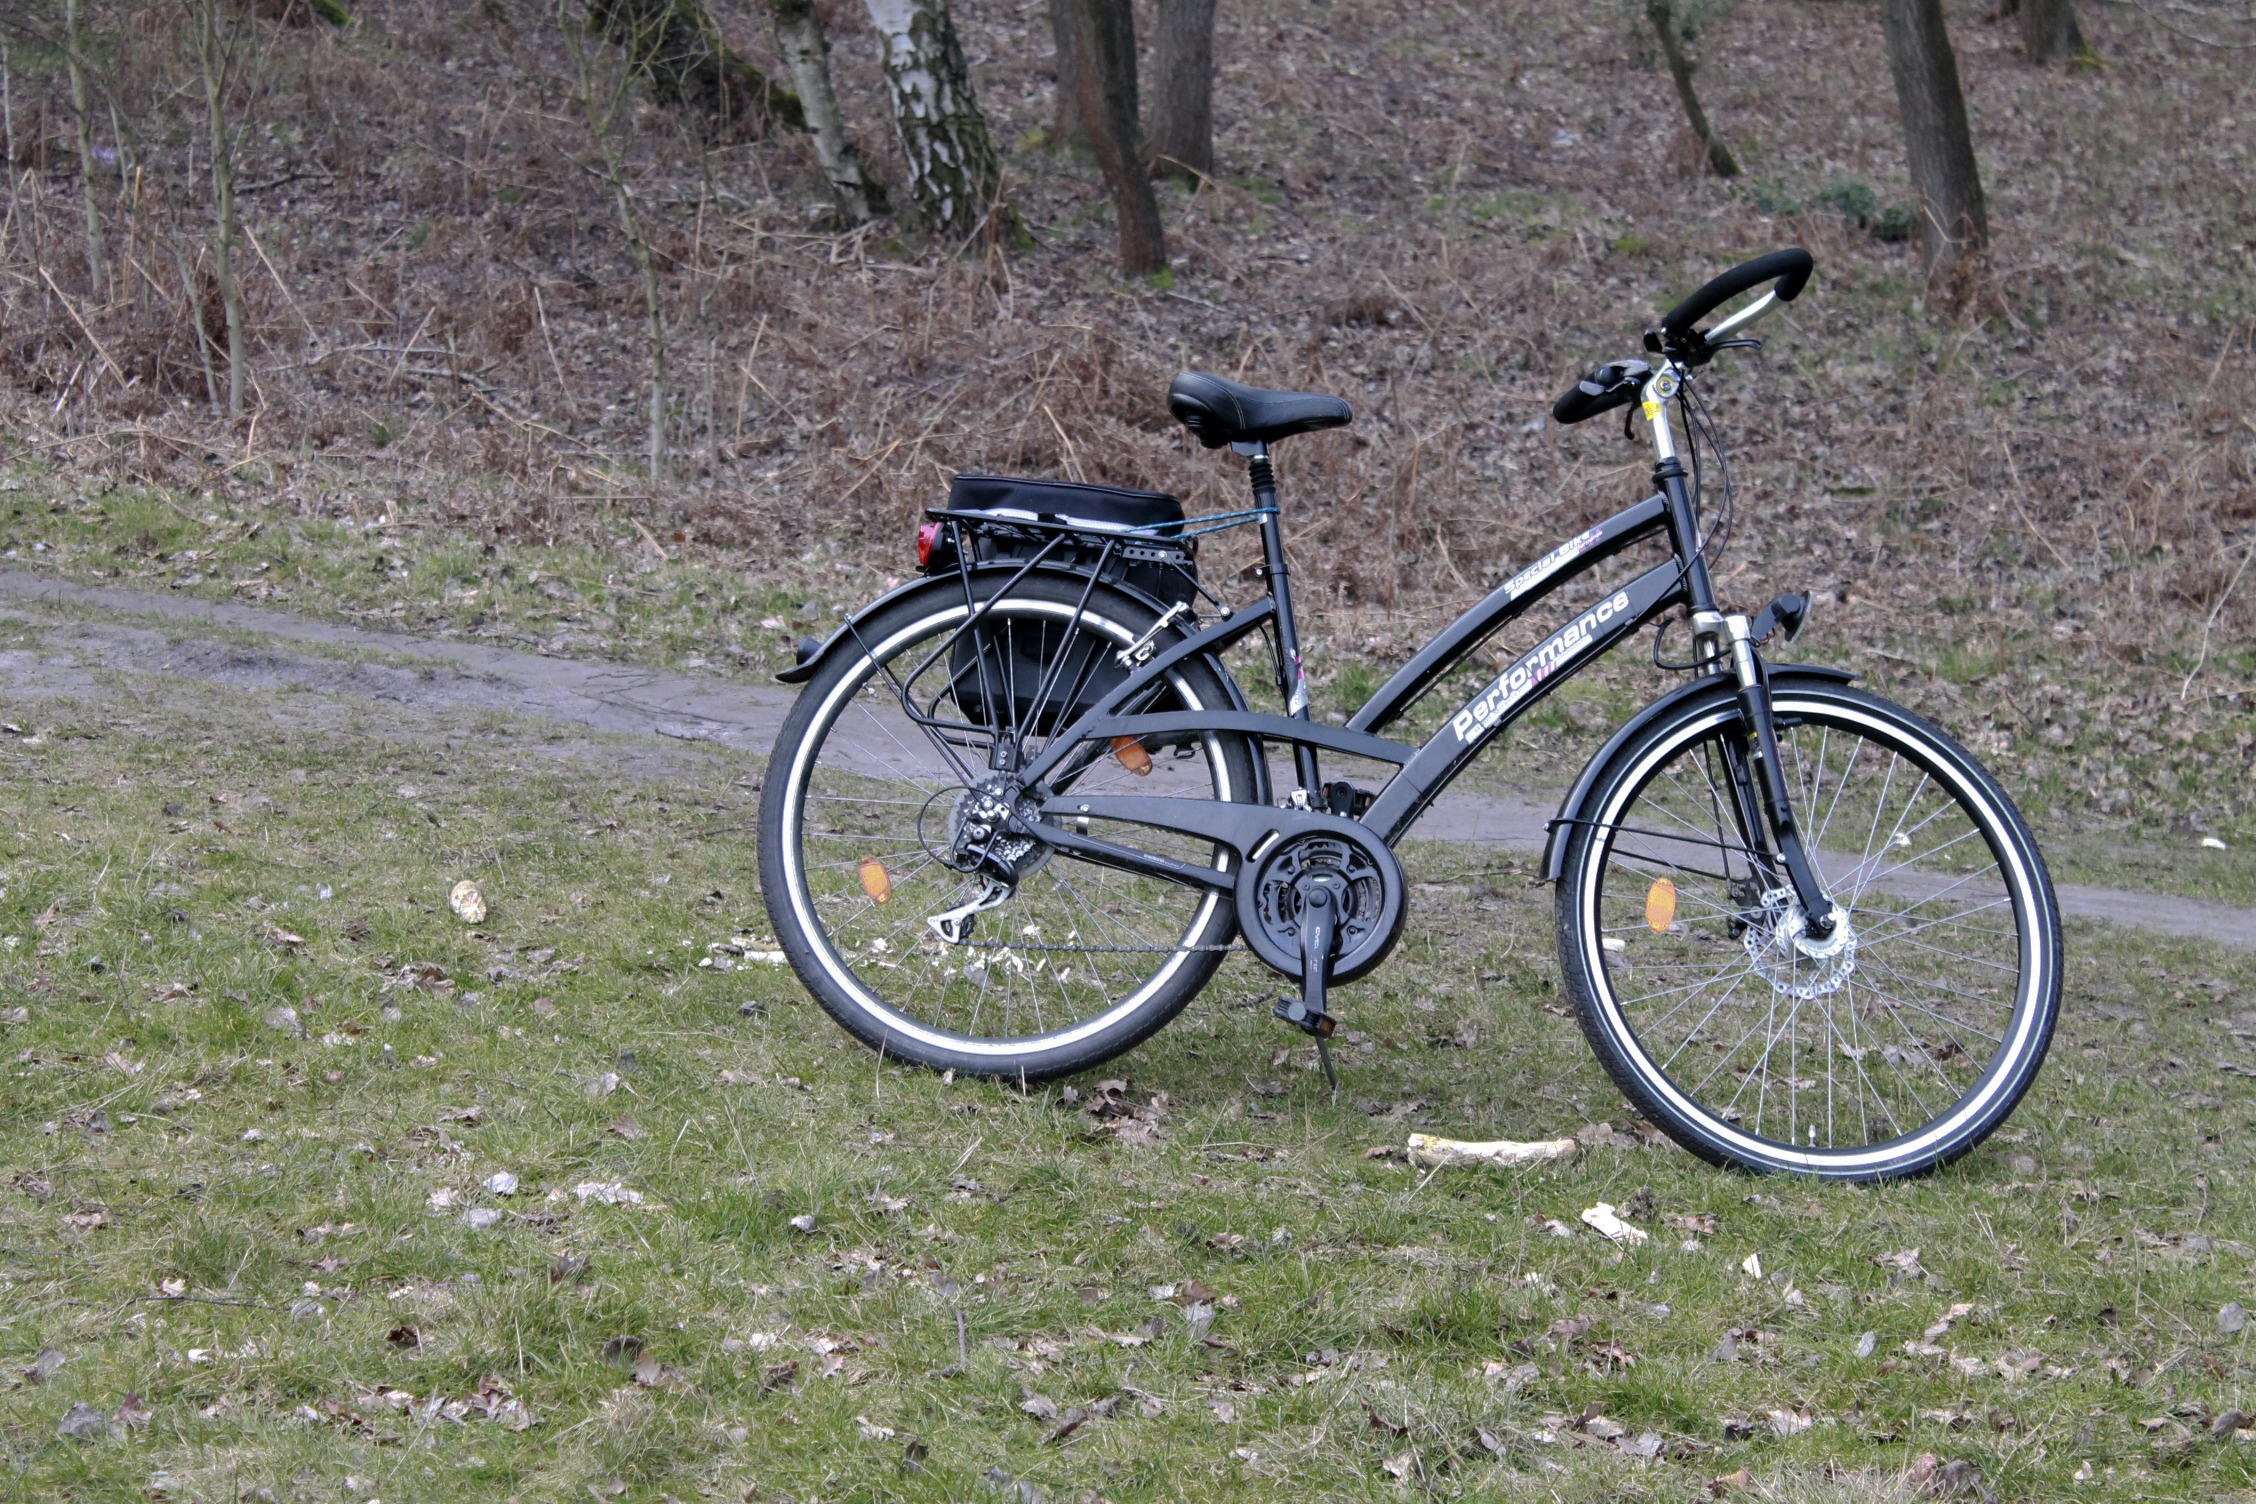
nature, forest, wheel, bicycle, bike, vehicle, sports equipment, mountain bike, cycling, tour, bicycle tour, bicycle frame, land vehicle, touring bike, cyclo cross bicycle, cyclo cross, bicycle racing, road bicycle, racing bicycle, hybrid bicycle